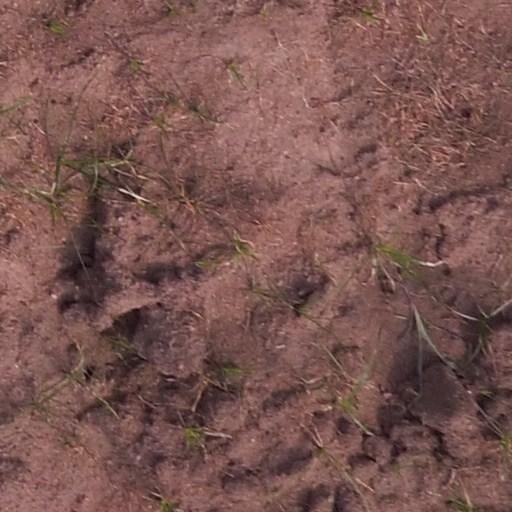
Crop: maize; corn